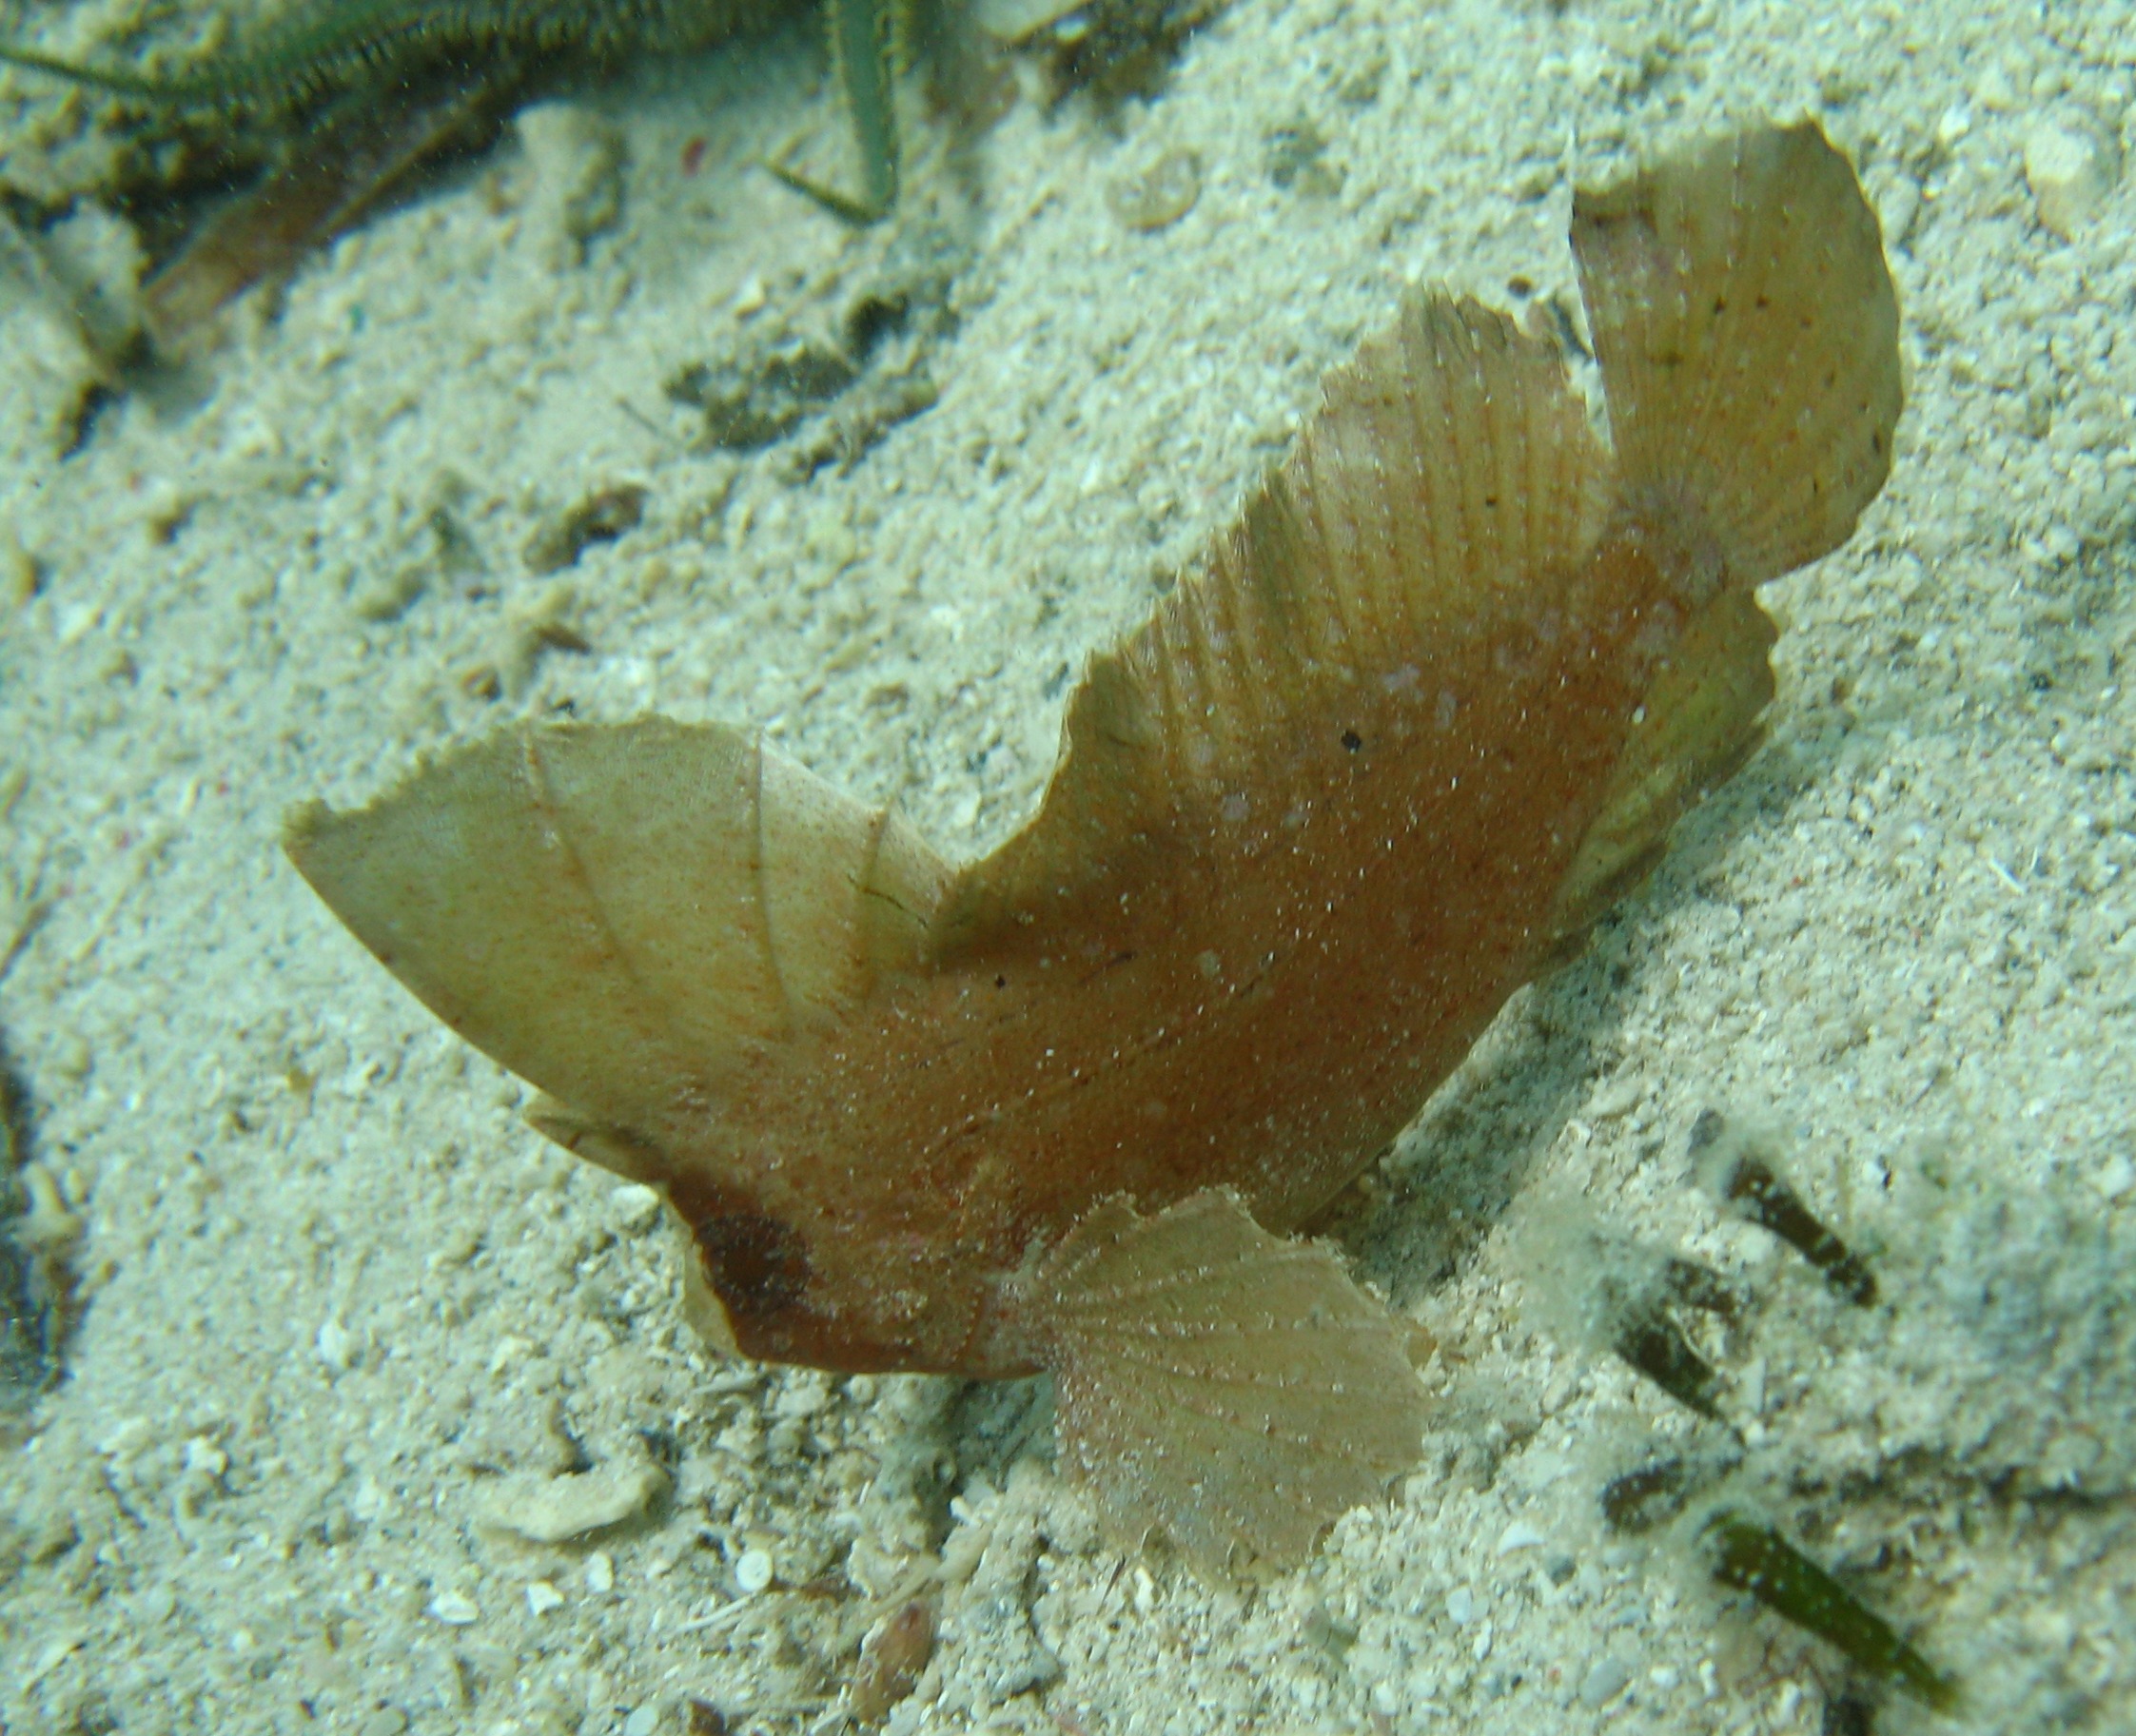
leaf, diving, underwater, high, biology, fish, fauna, invertebrate, hires, hi, res, scuba, undersea, scorpionfish, geo country philippines, taxonomy binomial taenianotustriacanthus, marine biology